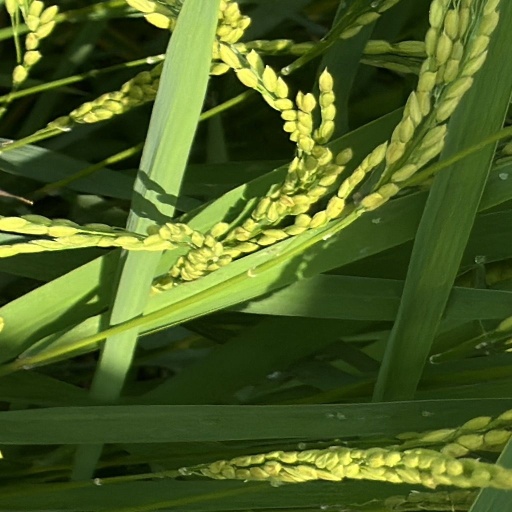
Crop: rice